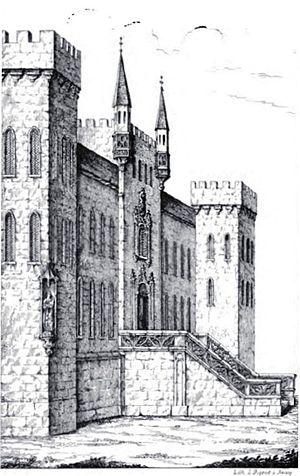
Le palais des Treize se situait à Metz à côté de la cathédrale.
La République messine est le nom du gouvernement institué dans la ville de Metz au XIIIᵉ siècle, lorsqu'elle s'affranchit de la tutelle de son évêque. Son histoire est celle d’une ville libre d’Empire qui s’affranchit graduellement de la tutelle féodale impériale avant de devenir en 1552 une ville sous protectorat français. Sa position géographique ainsi que son statut particulier en font une ville riche. Son histoire est fortement liée à celles des nombreux villages alentour du pays messin.
Metz, la préfecture du département de la Moselle en France, a une histoire enregistrée datant de plus de 3000 ans. Pendant ce temps, elle fut successivement un oppidum celtique, une ville gallo-romaine importante, capitale mérovingienne du royaume d'Austrasie, lieu de naissance de la dynastie carolingienne, berceau du chant grégorien et l'une des plus anciennes républiques de l'ère commune en Europe. Ville importante située au cœur de l’Europe et au carrefour de différentes cultures, Metz a connu de diverses manières une intégration dans l’empire romain, la période de christianisation, les déprédations barbares, les guerres de religion, la Révolution française, la Révolution industrielle, une annexion à l'empire allemand et la seconde guerre mondiale.
Les paraiges ou lignages de Metz constituent la classe héréditaire qui avait au sein de la ville le monopole des fonctions publiques dirigeantes et formait l’oligarchie urbaine de la ville de Metz au Moyen Âge et jusqu'à la fin de l'Ancien Régime.
Le palais des Treize abritait les paraiges, qui formaient l’oligarchie urbaine de la ville de Metz au Moyen Âge et jusqu’à la fin de l’Ancien Régime. Il a aujourd’hui disparu.